Sällskapsresan

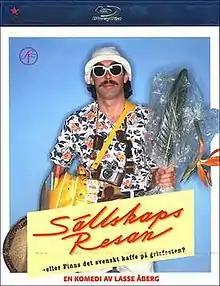
Swedish Blu-ray cover

Sällskapsresan or with subtitle included Sällskapsresan eller Finns det svenskt kaffe på grisfesten? (The Charter Trip, or: Is there Swedish Coffee at the Pig-Festival?) is a Swedish comedy film which was released to cinemas in Sweden on 22 August 1980, and the first in a series directed by Lasse Åberg. The film has reached cult status in Sweden and a vast number of the Swedish people have seen it, and many of the lines in the movie are known and referenced frequently by many Swedes. It was entered into the 12th Moscow International Film Festival.